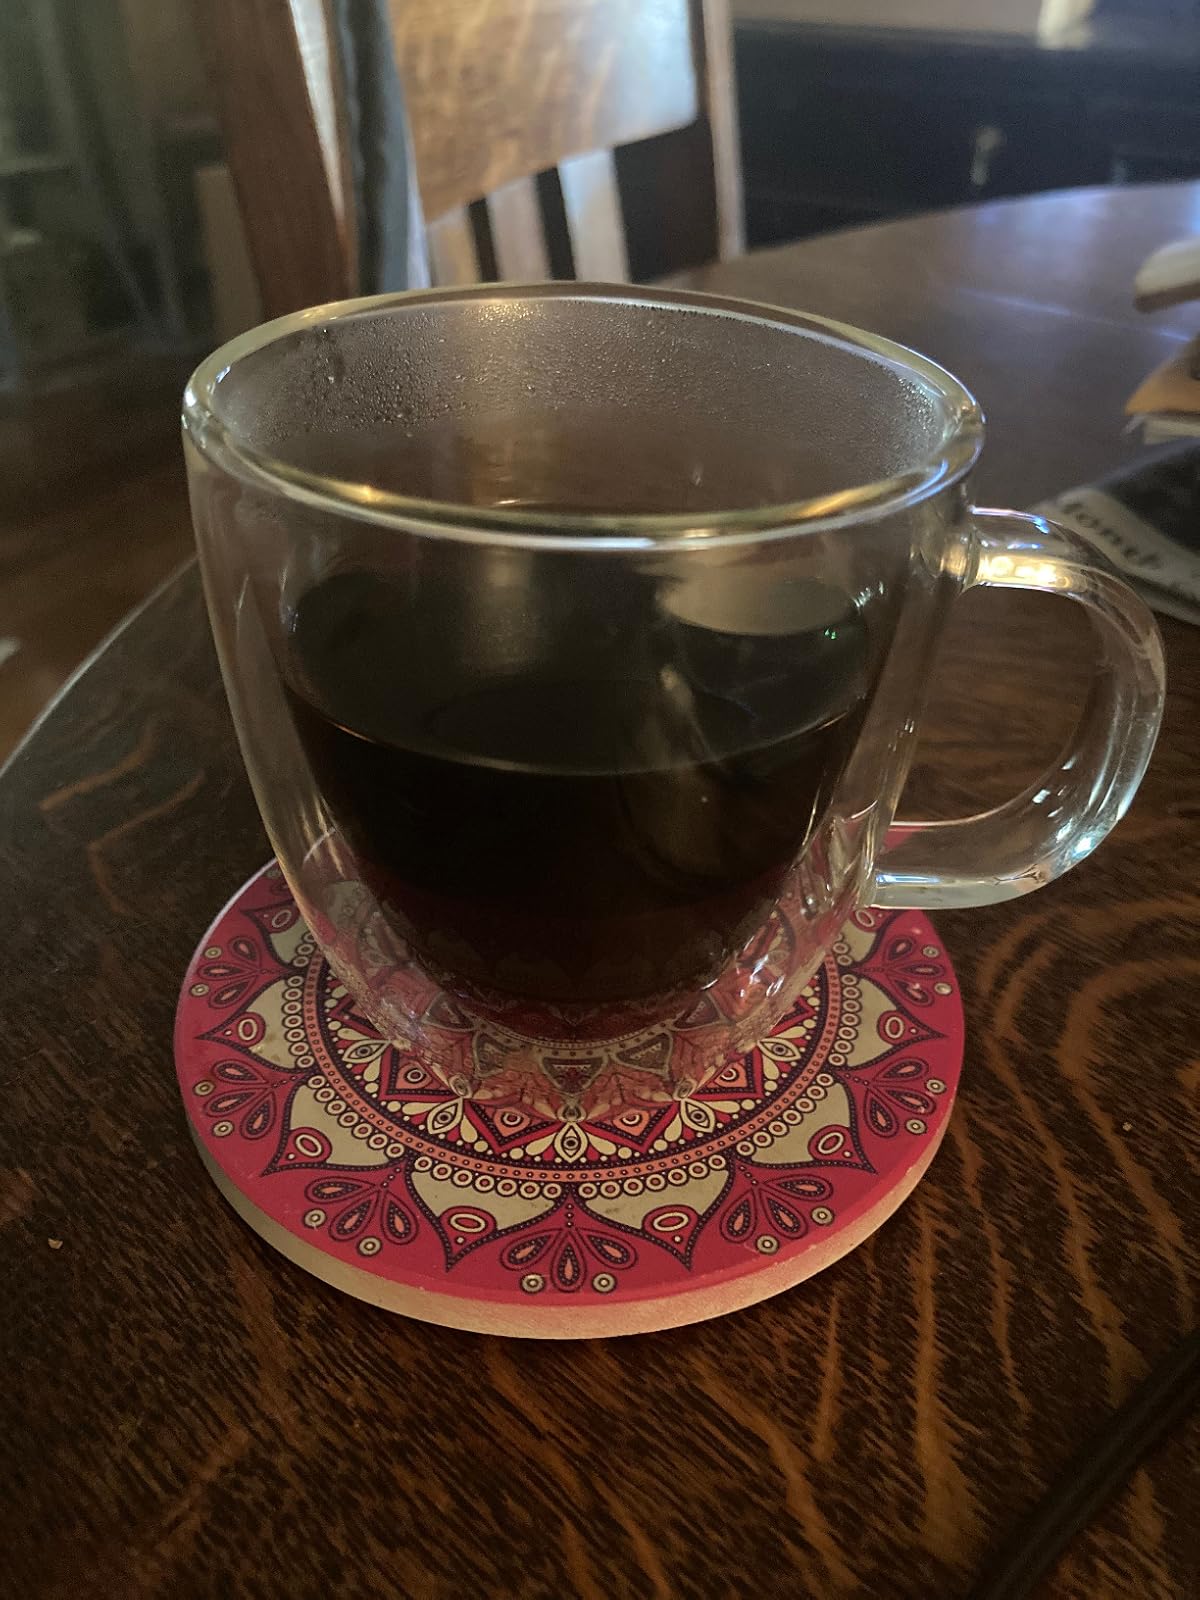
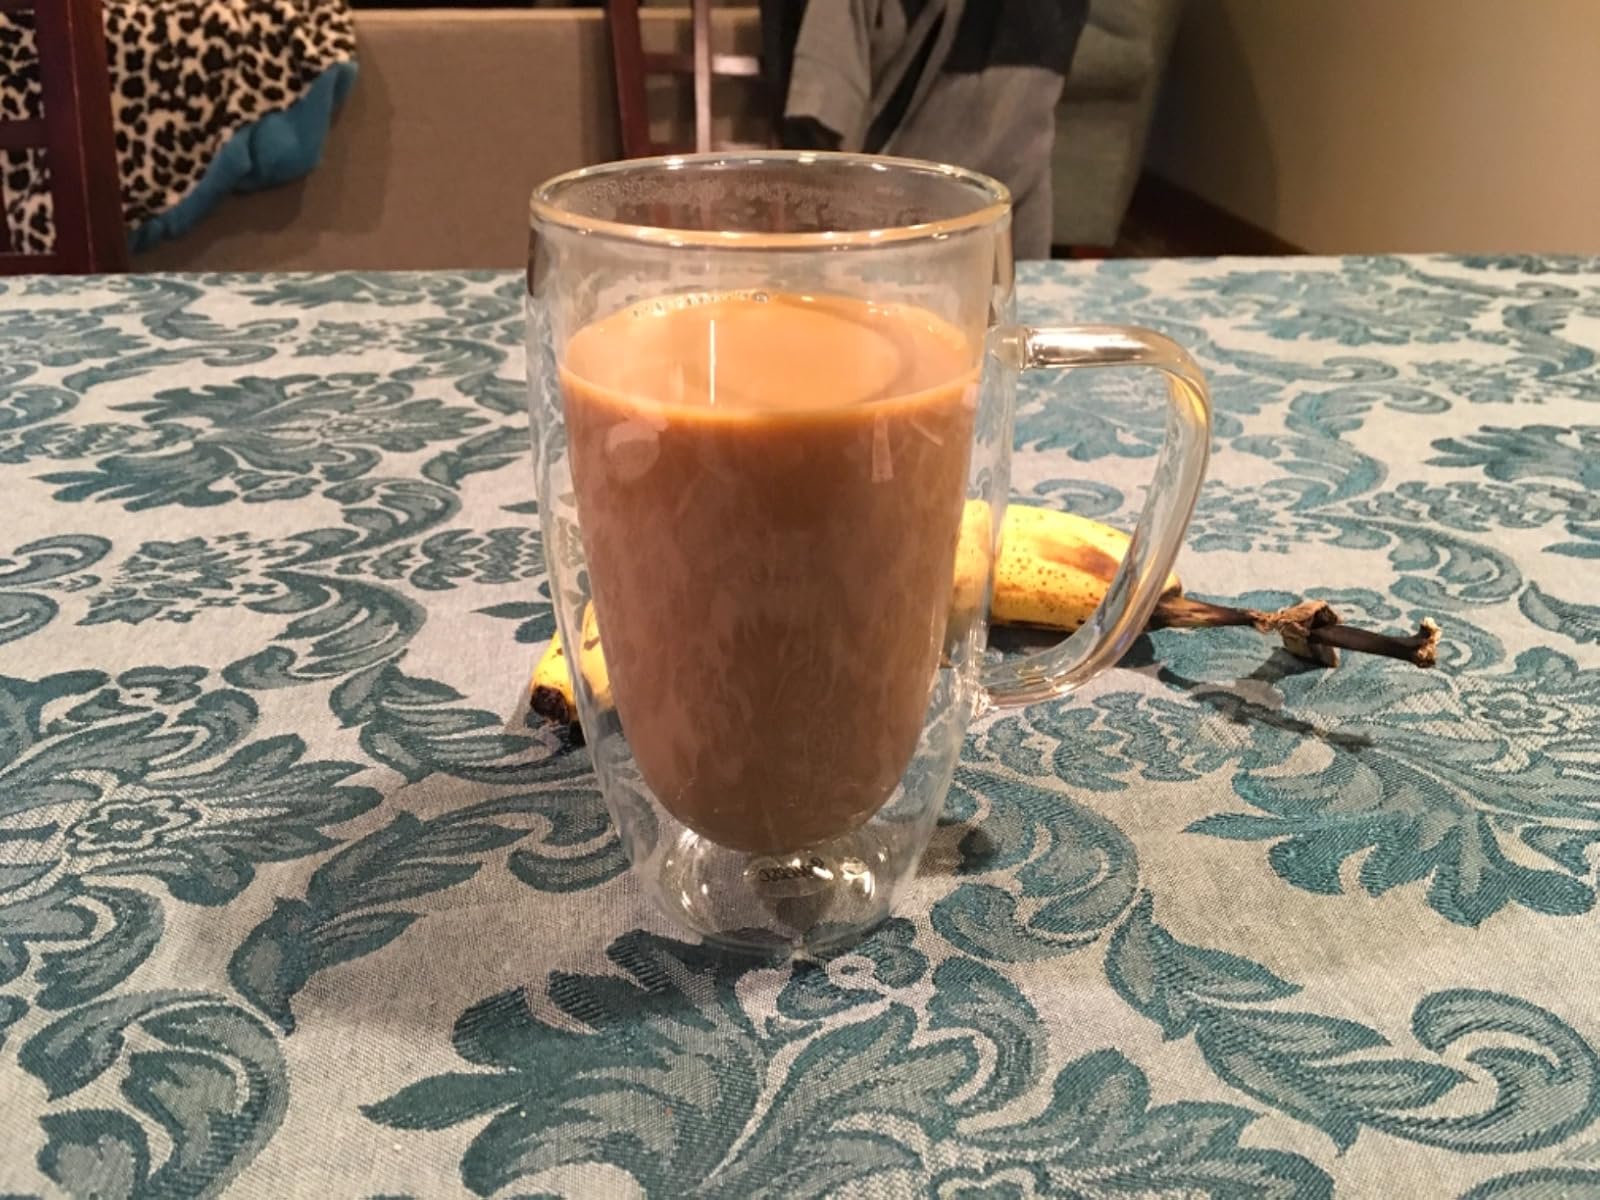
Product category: items_mug
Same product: no